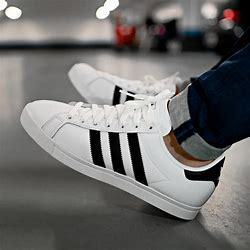
Brand: Adidas
Model: Coast Star